Goondiwindi

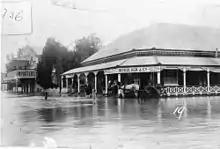
Major flooding affected the town in 1921

Goondiwindi was first proclaimed a municipality on 20 October 1888. The town boundaries have not altered to this day, and, before the Federation of Australia in 1901, the town served as a border crossing between Queensland and New South Wales. The customs house from that era is now a museum.